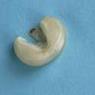
Maize quality: Bad